Nev Hewitt

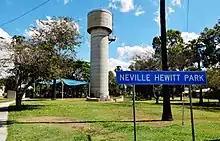
Neville Hewitt Park in Theodore, 2016

Landmarks which bear Hewitt's name include Theodore's Neville Hewitt Park and the Neville Hewitt Weir in Baralaba which was built in 1976 enabling water to be supplied to the Aboriginal community of Woorabinda. The Neville Hewitt Bridge built over the Fitzroy River in Rockhampton was also named in Hewitt's honour and officially opened on 16 August 1980 to cater for the city's increasing traffic.